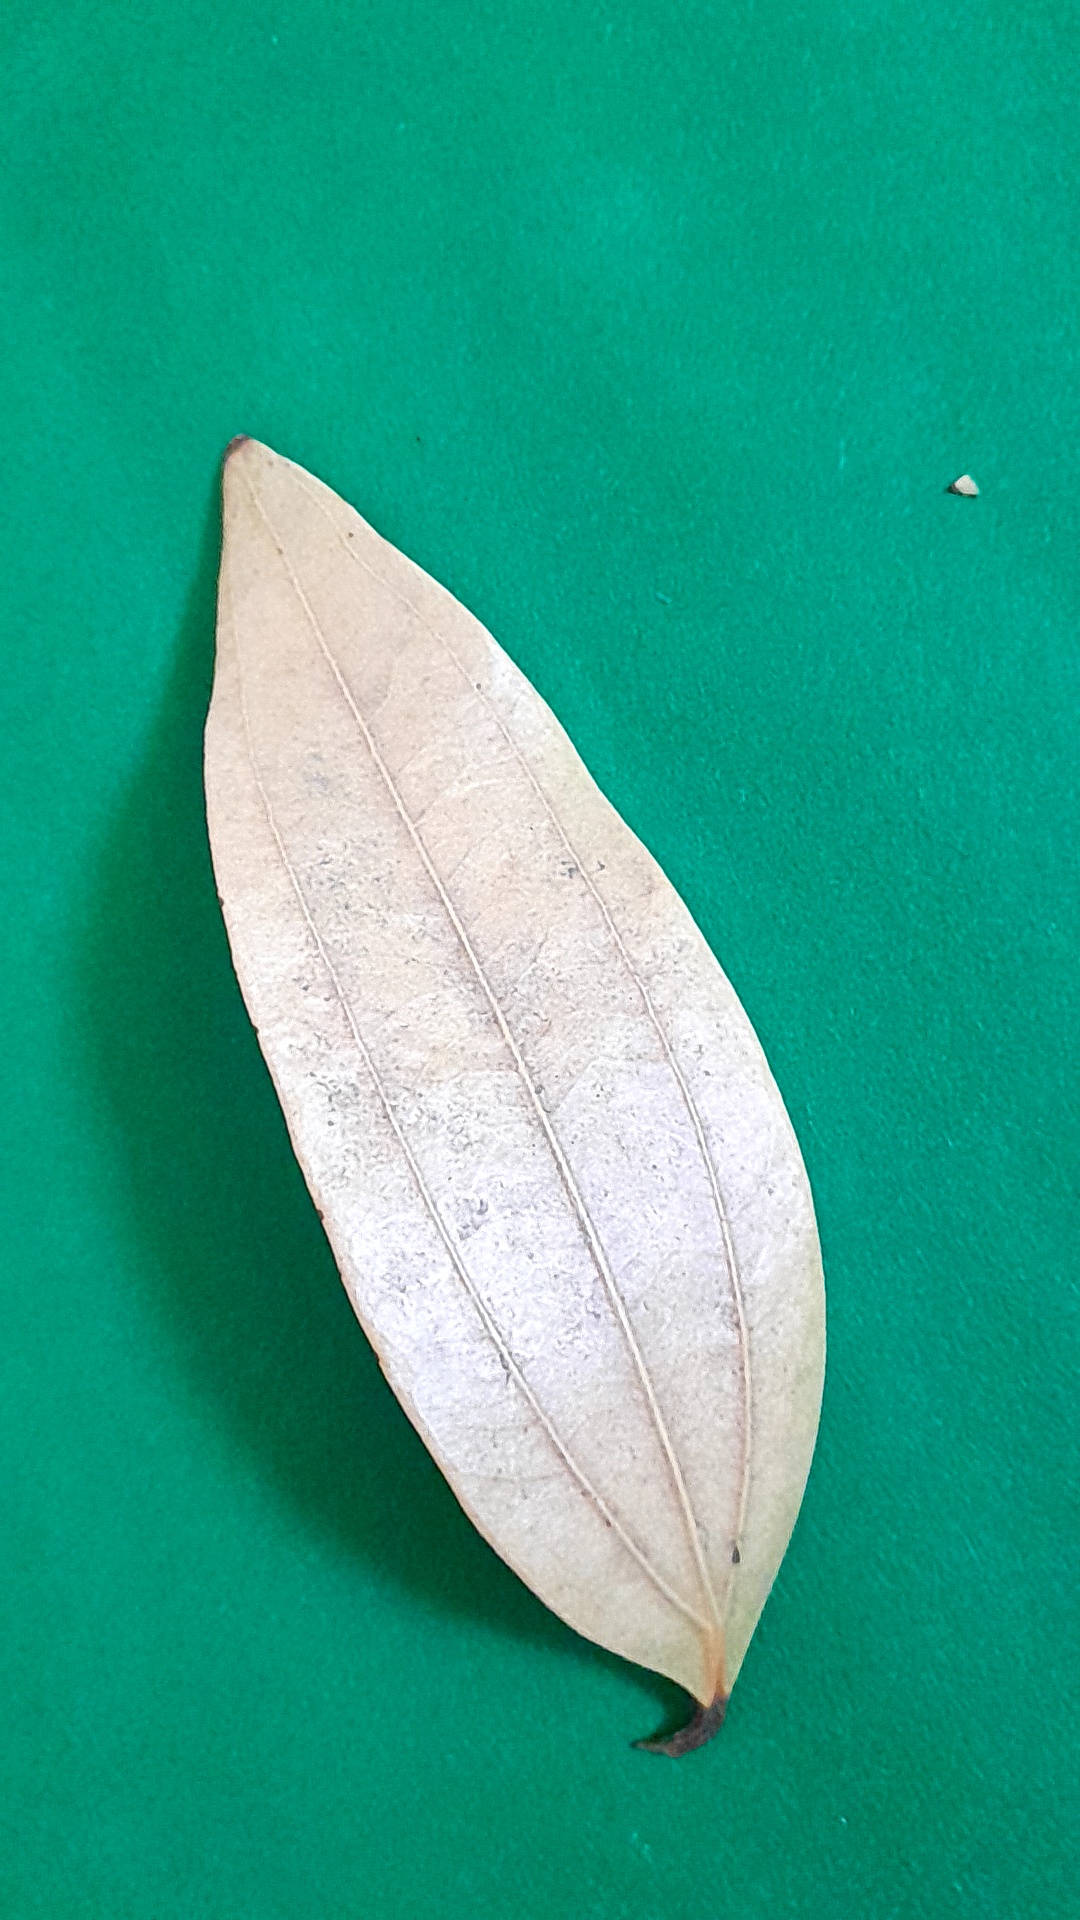
Label: Dry Leaf